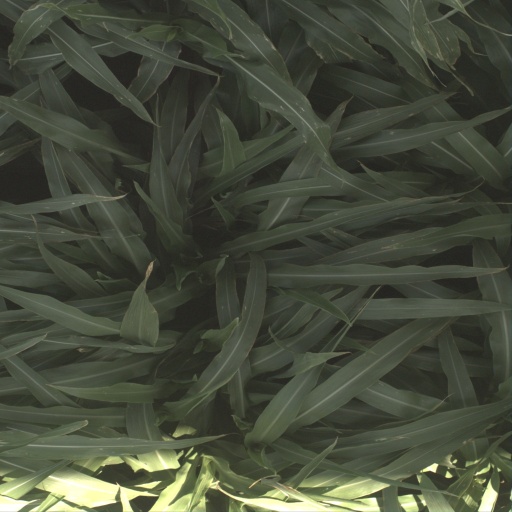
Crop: sorghum